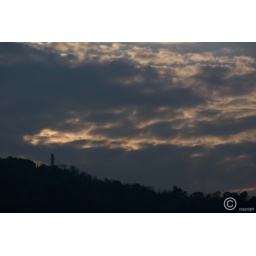
A sunset with cloudy sky creates a dramatic backdrop for the lighthouse over the ridge in Pesaro, Italy